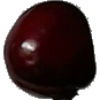
Label: cherry